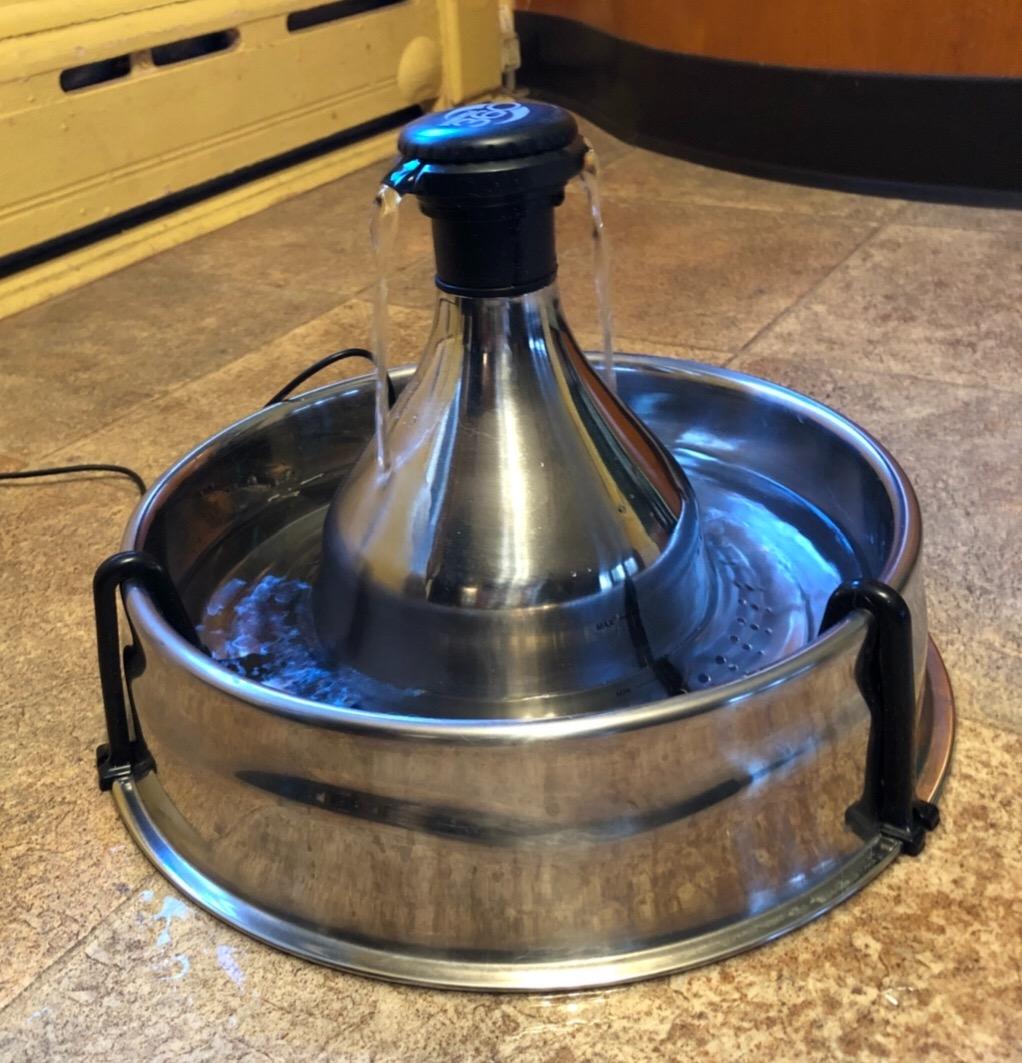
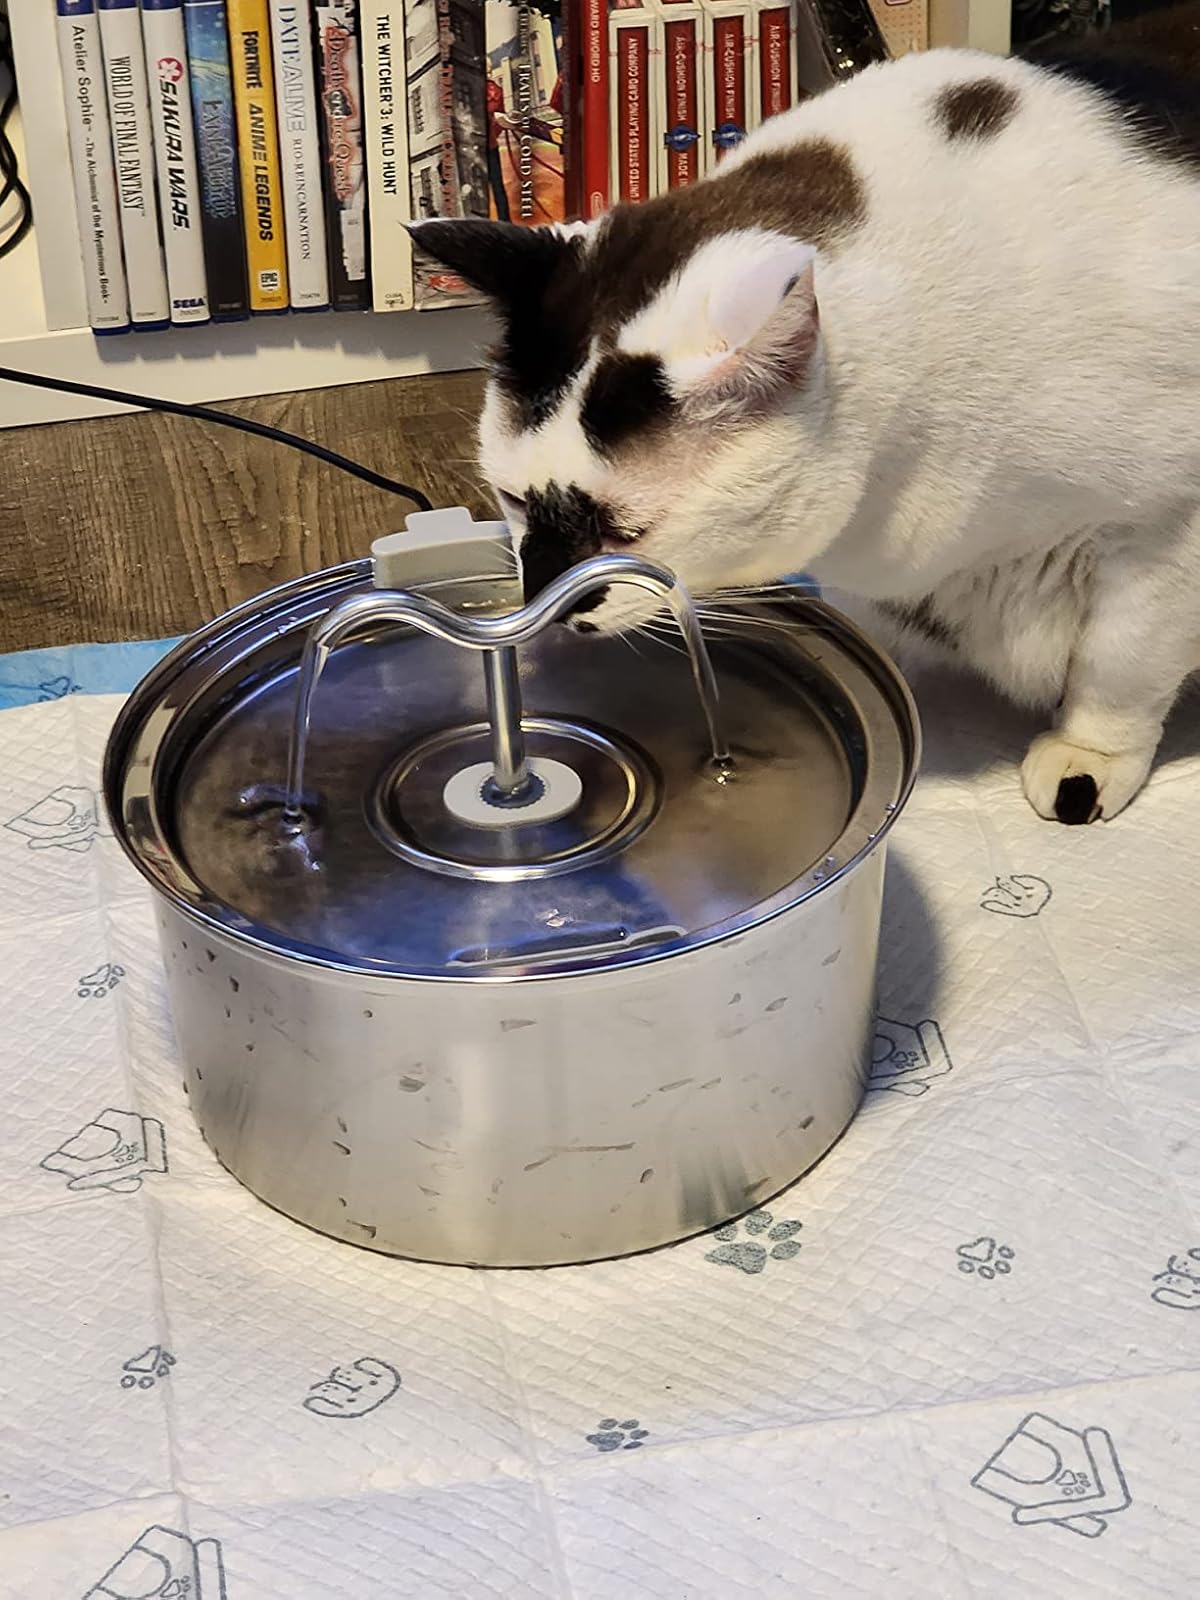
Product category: items_bowl
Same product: no